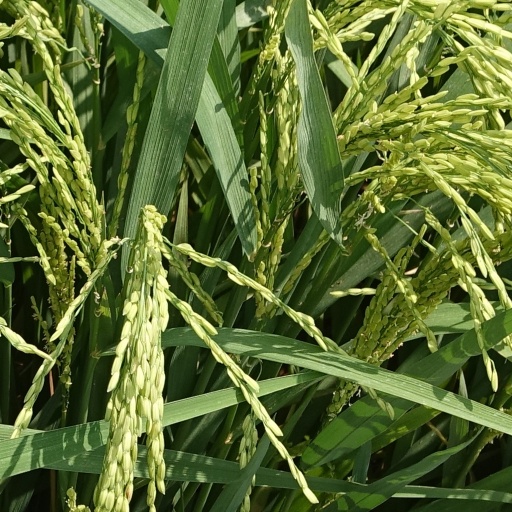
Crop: rice